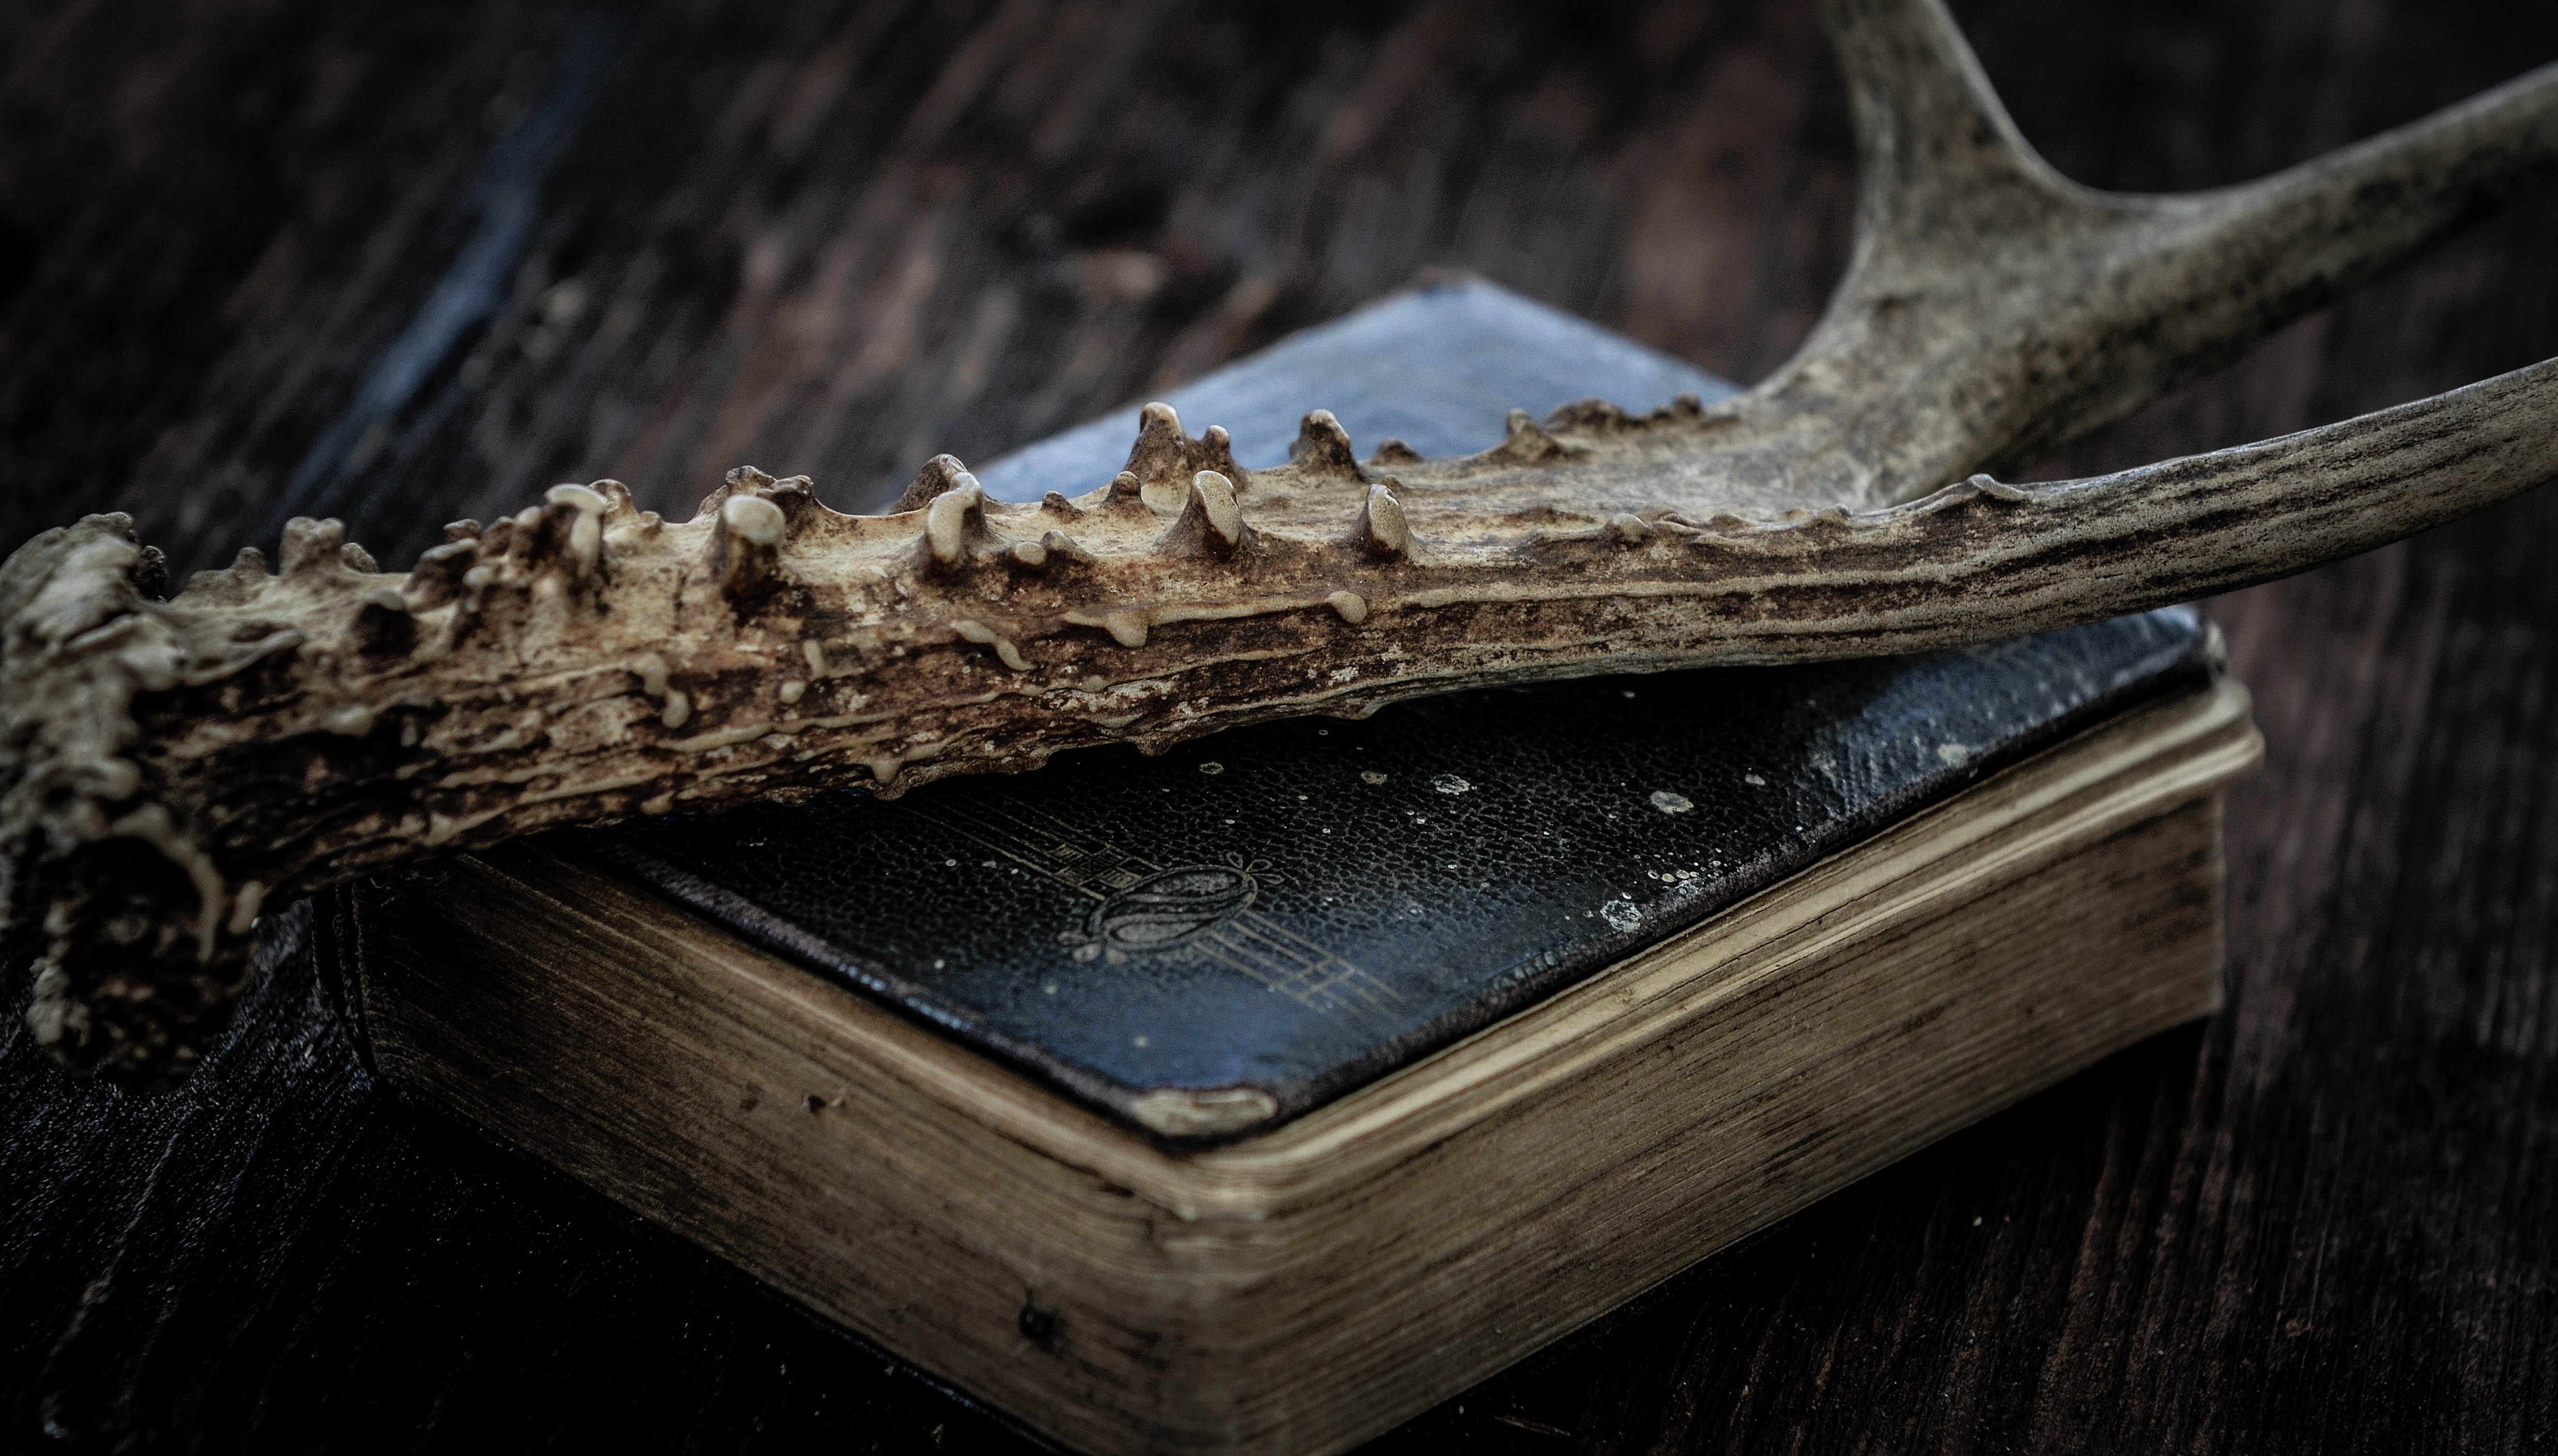
tree, nature, branch, book, wood, antique, leaf, trunk, close, antler, old book, close up, wooden table, carving, macro photography, retro look